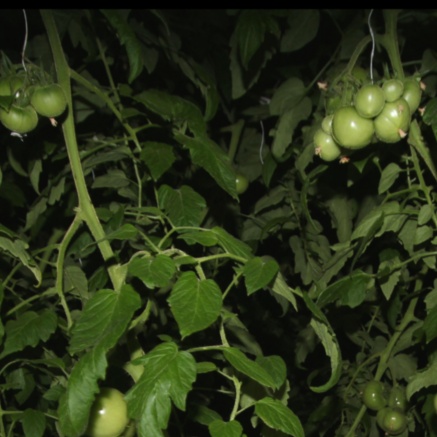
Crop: tomato